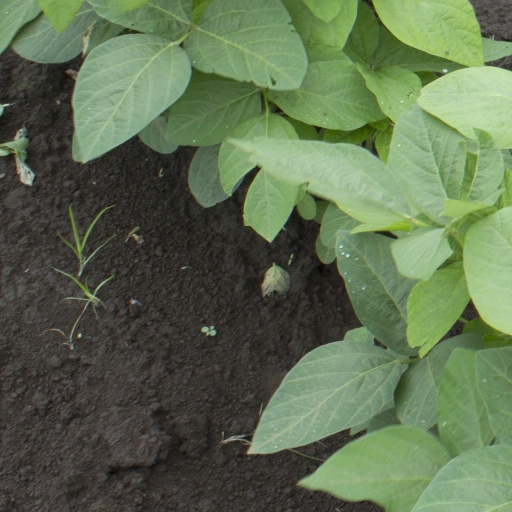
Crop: soybean